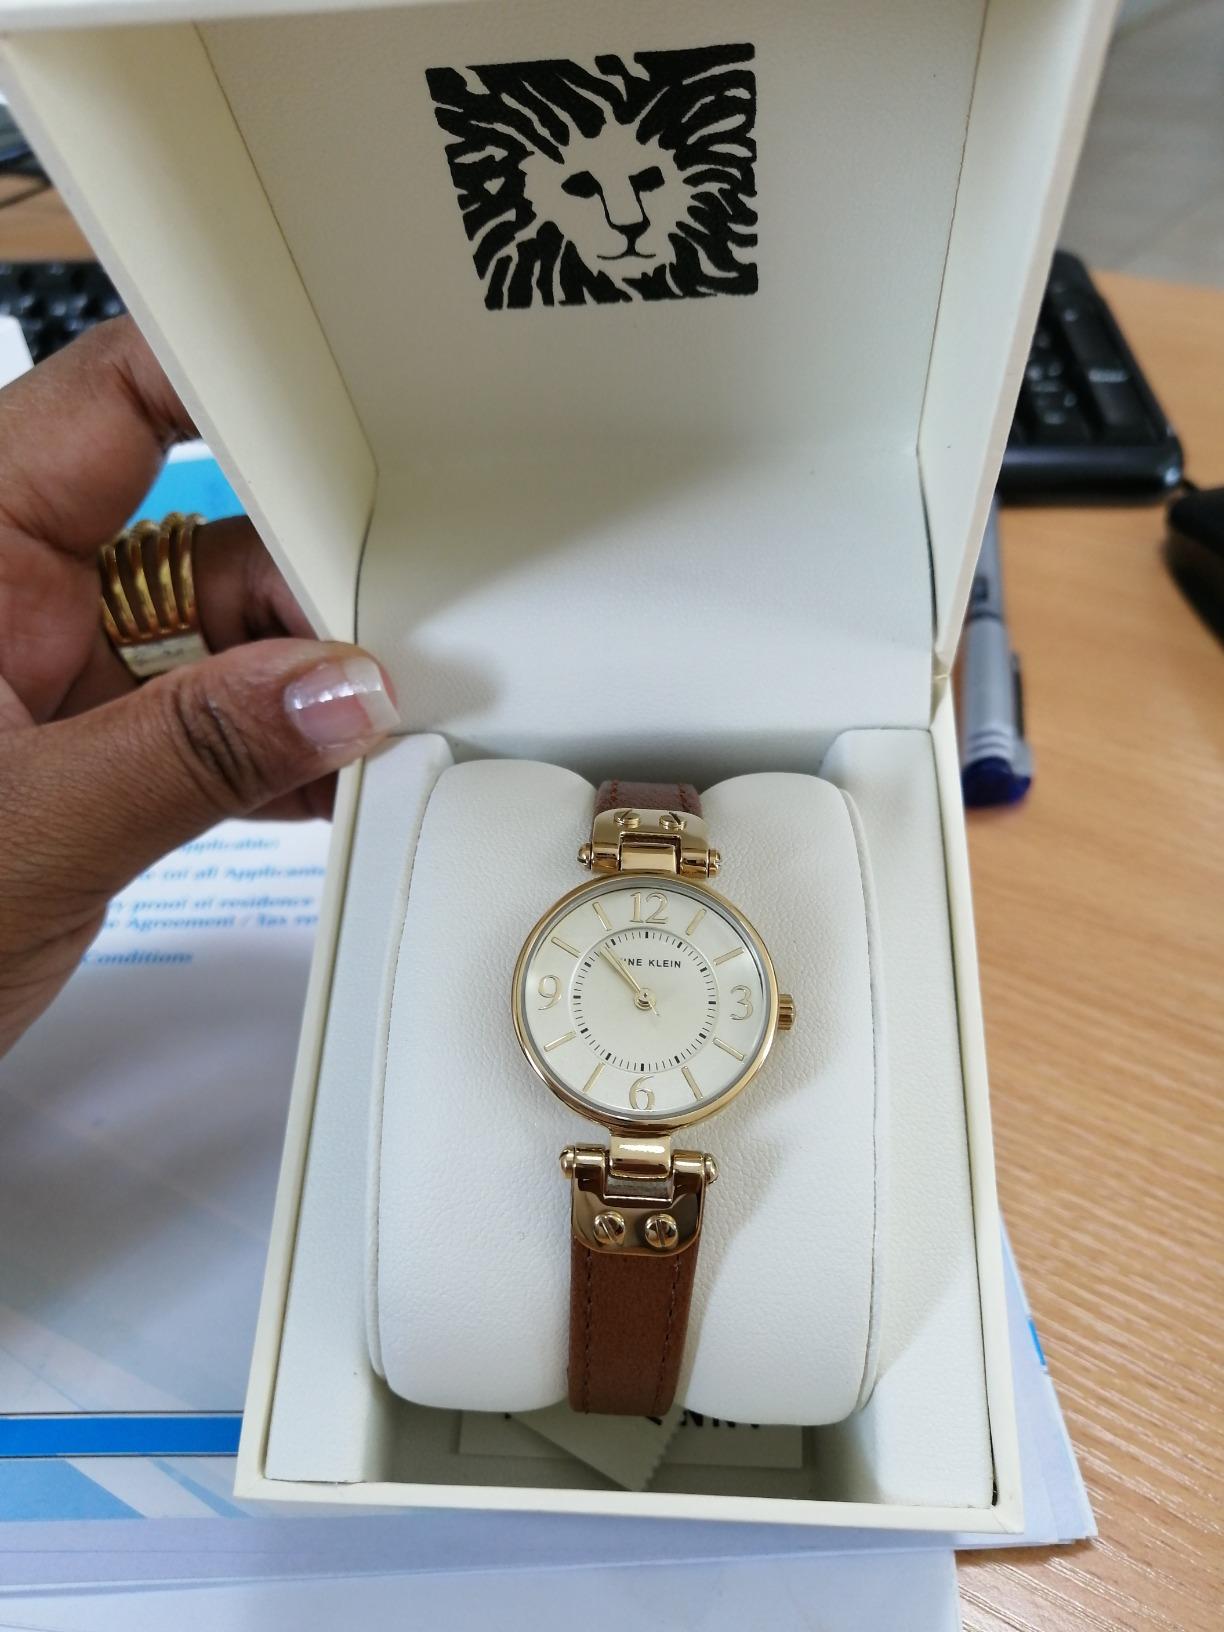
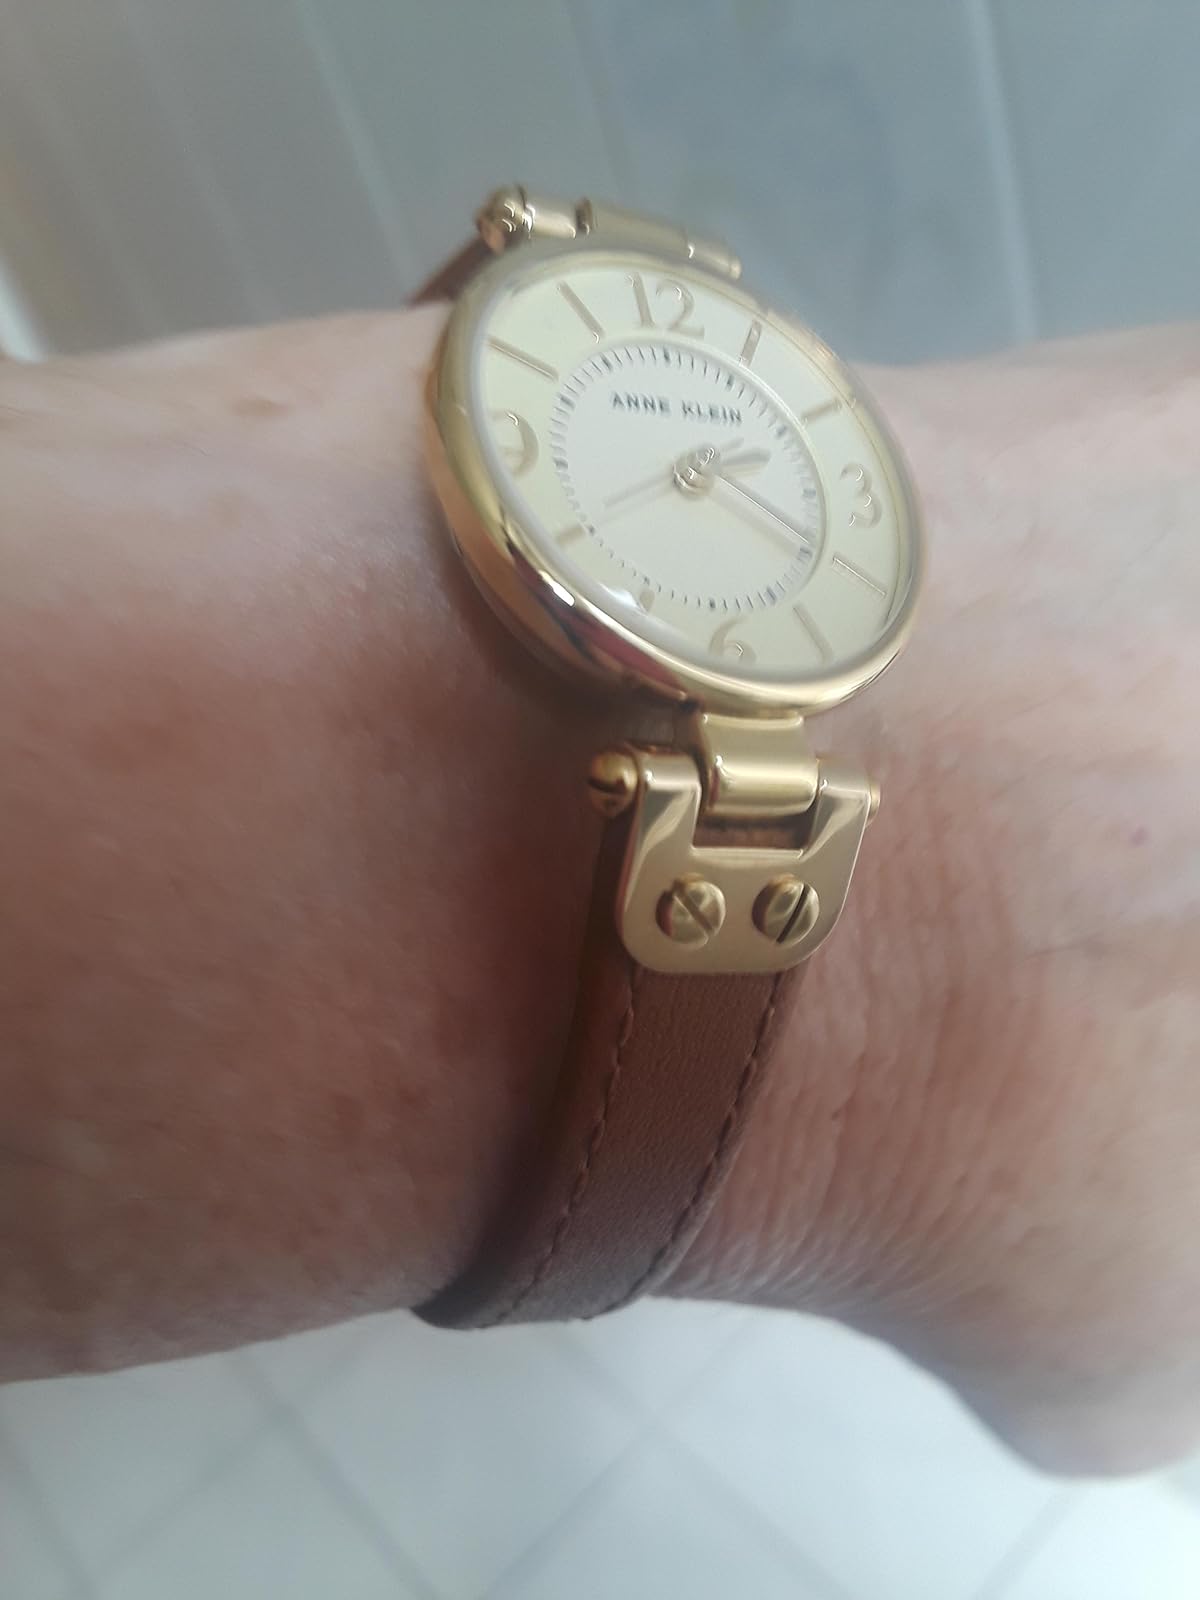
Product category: accessories_watch
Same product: yes